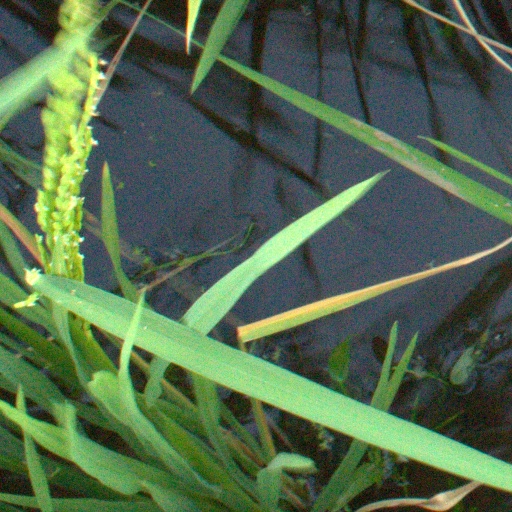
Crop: rice